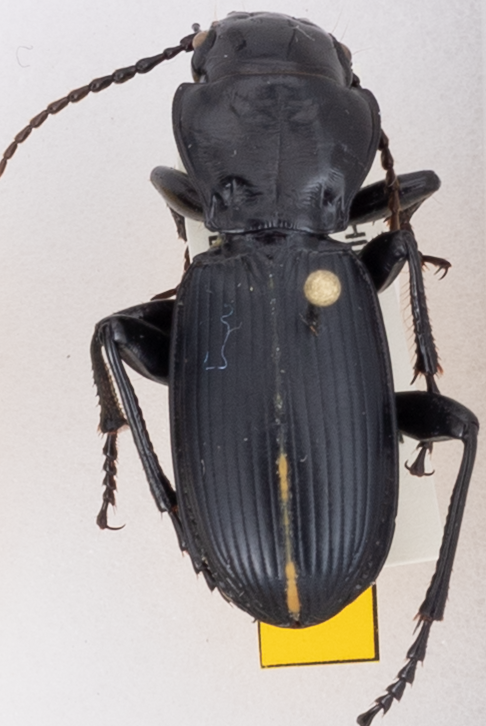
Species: Pterostichus lama
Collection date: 2017-05-03
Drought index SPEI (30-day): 1.322
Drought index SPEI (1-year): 1.082
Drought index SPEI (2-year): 0.71